The Wachowskis

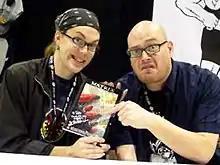
The Wachowskis at the 2004 San Diego ComicCon

After its success, the Wachowskis directed two sequels back-to-back, "The Matrix Reloaded" and "The Matrix Revolutions", both released in 2003. "The Matrix Reloaded" received positive critical reception, although not on the level of the original. It became a major box office hit, retaining the spot of the highest-grossing R-rated film for over a decade (until 2016's "Deadpool"). "The Matrix Revolutions" received a mixed critical reception and performed only moderately in the box office. Although profitable, it was slightly less so compared to the original film.